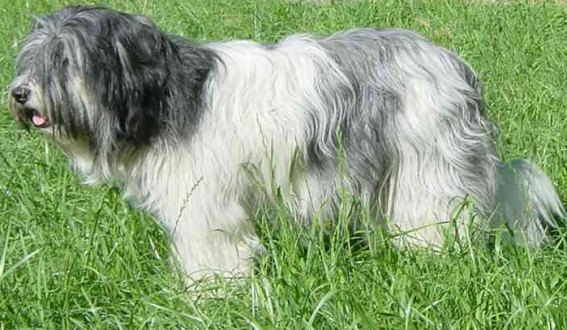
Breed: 217-n000014-otterhound